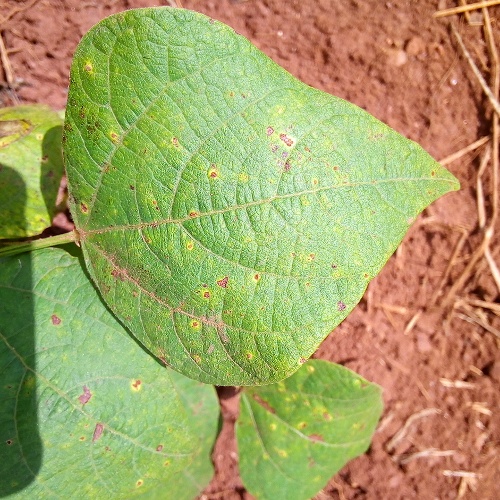
Leaf condition: bean_rust